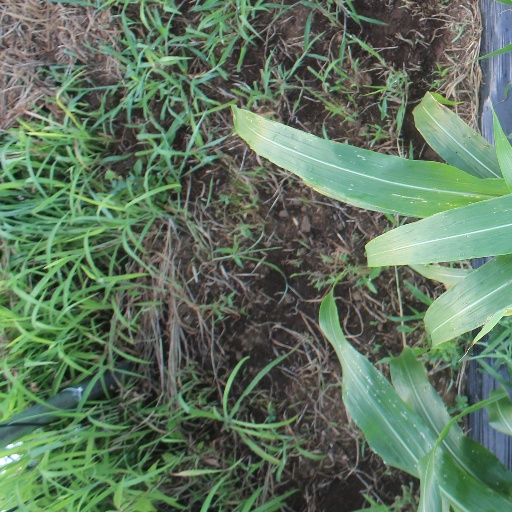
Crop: sorghum